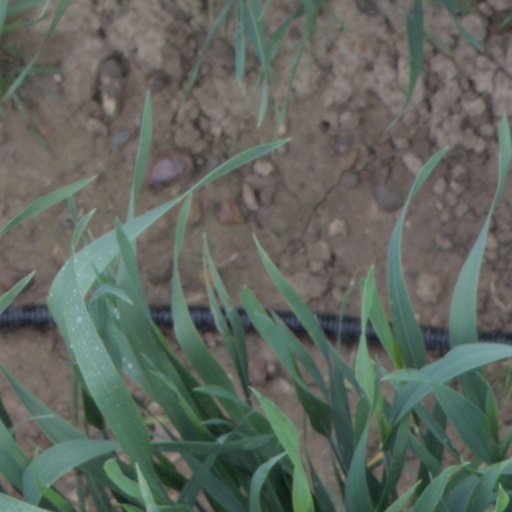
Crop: wheat